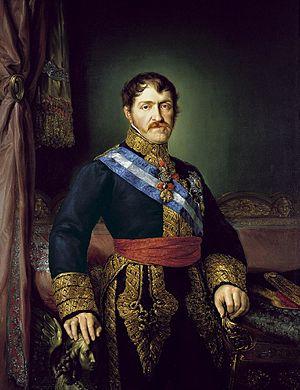
Sébastien Gabriel de Bourbon, infant d'Espagne et de Portugal, est né à Rio de Janeiro, au Brésil, le 4 novembre 1811 et est mort à Pau, en France, le 13 janvier 1875. Membre des familles royales d'Espagne et de Portugal, il oscille entre le soutien au carlisme et à l'isabelisme et participe à la Première Guerre carliste dans les rangs de l'armée de don Carlos avant de se rallier, en 1859, à la reine Isabelle II d'Espagne.
Cet article dresse la liste chronologique des souverains du royaume de Navarre.
L’économie frontalière particulière de Sare — commune française du département des Pyrénées-Atlantiques, à la frontière avec l'Espagne — s’explique par l'interpénétration des vallées, alliée à une unité linguistique, le basque, et des liens familiaux développés au cours des siècles. Enfoncée pour plus des trois cinquièmes de son territoire dans la Navarre espagnole, Sare partage la frontière avec trois communes navarraises, Vera de Bidassoa, Echalar et Zugarramurdi.